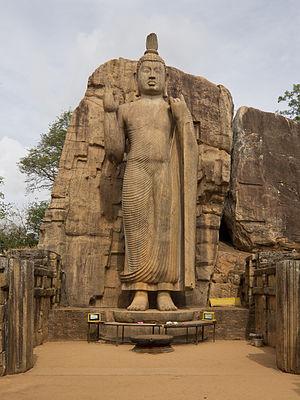
Dhatusena est un roi du Royaume d'Anuradhapura, dans l'actuel Sri Lanka. Il est le premier roi de la Dynastie Moriya.